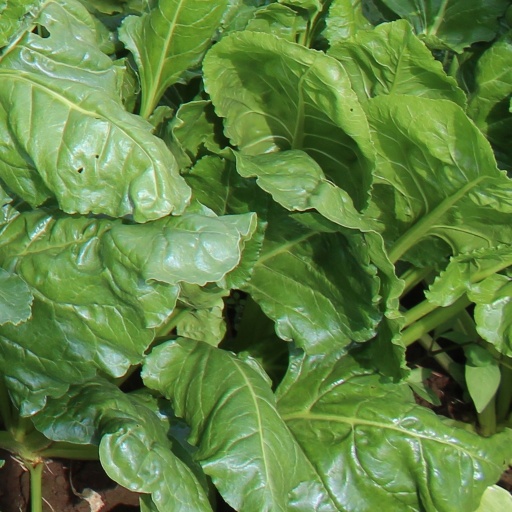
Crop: sugar beet